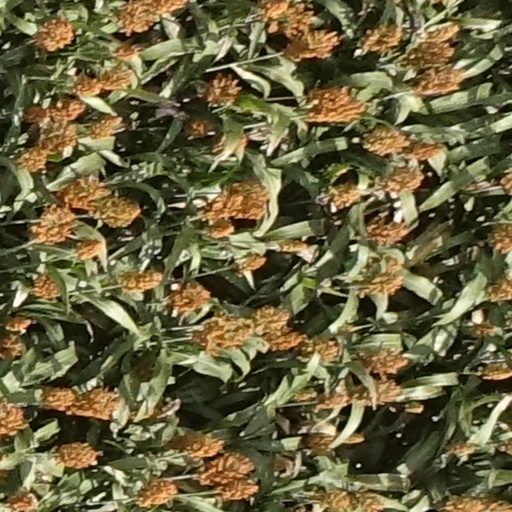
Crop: sorghum